Perth Amboy, New Jersey

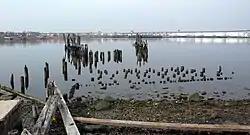
Looking across Arthur Kill to Harbortown (center)

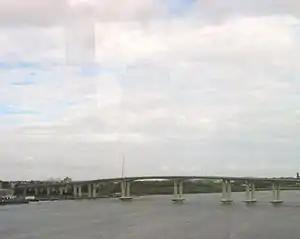
Victory Bridge from US 9

Perth Amboy features a historic waterfront, which has gone through significant revitalization. Local attractions include the Perth Amboy Ferry Slip, two small museums, an art gallery, a yacht club, and a marina. Near the marina lies a park with a small bandshell. On Sunday afternoons in the summertime, Perth Amboy hosts the Concerts by the Bay in the park's bandshell. Every Thursday evening in the summer, Perth Amboy hosts the Mayor's Concert Series in Bayview Park. Perth Amboy also hosts an annual Waterfront Arts Festival. The waterfront is also characterized by a redbrick promenade near the water and many stately Victorian homes, some on hills overlooking the bay and tree lined streets with well-manicured lawns. The land rises steeply after two blocks. This hides the rest of the town, making the waterfront look like a quiet fishing village. Points of interest on the waterfront include St. Peter's Episcopal Church, and the Proprietary House, which is now the former governor's mansion and houses a museum and some offices. Kearny Cottage, which also has a museum, is here. This section of Perth Amboy once had a thriving Jewish community with yeshivas, synagogues, kosher butchers and bakers. Today, however, there are only two synagogues left, each with only a few older members.